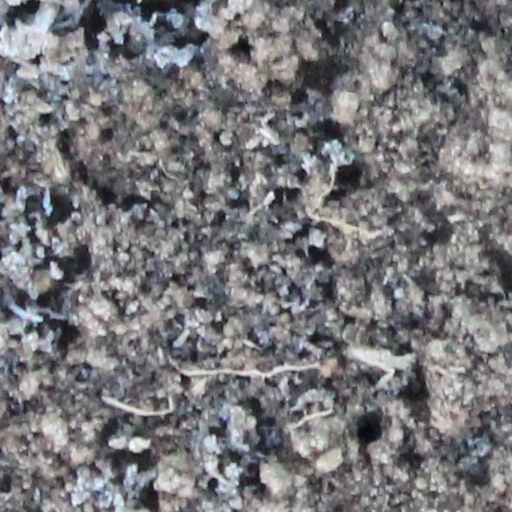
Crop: wheat